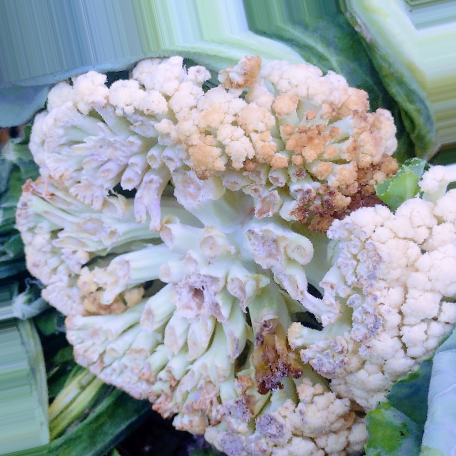
Label: Bacterial spot rot